List of Subaru engines

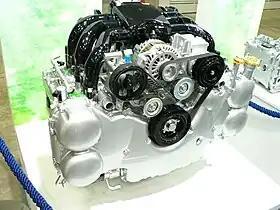
Subaru EZ36

The was introduced in 1999 in the Japanese market, in the Subaru Outback, and in 2000 in the United States market, also in the Outback. It is a flat-six, 24-valve, quad-cam engine with an aluminium block and heads. It is available in EZ30 and EZ36 variants. Though the second iteration of the EZ30D used from 2003 to 2009 was heavily updated from the early EZ30D used from 2001 to 2003, Subaru continued to identify it as EZ30D. "EZ30R" is a false engine code often used on the Internet for the later EZ30, but Subaru has never used it as an official engine code. All EZ-series engines use dual timing chains and feature coil-on-plug ignition.